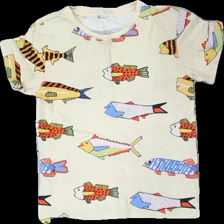
View: front
Type: T-shirt
Category: Children
Brand: Missing
Colors: Blue, Multicolor, Beige, Red
Material: 100% cotton
Pattern: Animal print
Cut: Regular
Size: 140
Season: All
Stains: Minor
Damage location: bottom center
Damage 2: fläck
Damage 2 location: top center
Price range: <50
Recommended usage: Reuse
Description: beige t-shirt med fiskar i olika färger, lätt nopprig och fläck bak